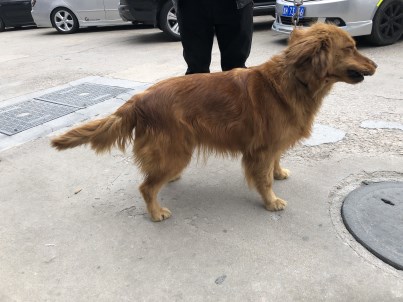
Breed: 5355-n000126-golden_retriever